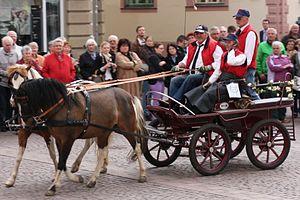
Le Lewitzer est une race de poneys de sport originaire d'Allemagne de l'Est, créée à partir de 1971 par Ulrich Scharfenorth, à partir de croisements entre ponettes et chevaux, notamment de race Arabe. Les Lewitzer portent souvent une robe pie ou tachetée.